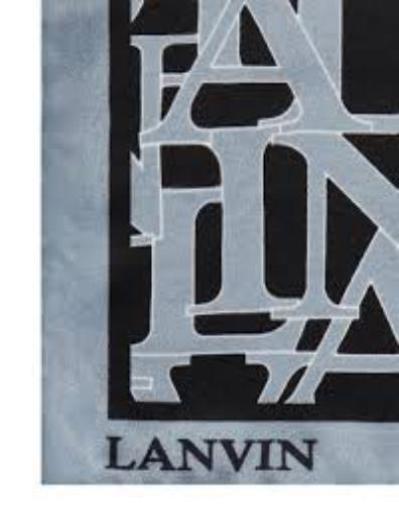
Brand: lanvin
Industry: Necessities